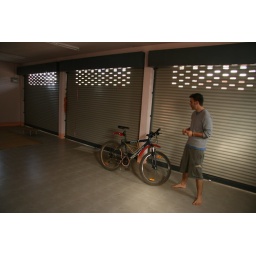
Alec gazing upon his standard-issue Peace Corps bike while standing in his garage-house.